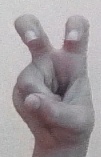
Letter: toot